Mohammed bin Salman

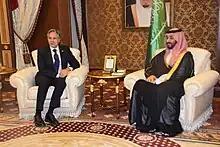
With US secretary of state Antony Blinken in Jeddah, 7 June 2023

Under Mohammed's leadership, Saudi Arabia strengthened its relationship with Russian president Vladimir Putin. In 2016, Mohammed signed an agreement to cooperate with Russia in global oil markets. After Mohammed was accused of murdering Jamal Khashoggi, Putin was one of few world leaders to publicly embrace the prince. Russia has also abstained from criticising Saudi-led intervention in Yemen and has supported the United Nations arms embargo against the Houthis in the Security Council. In 2021, Mohammed signed a military cooperation agreement with Russia.